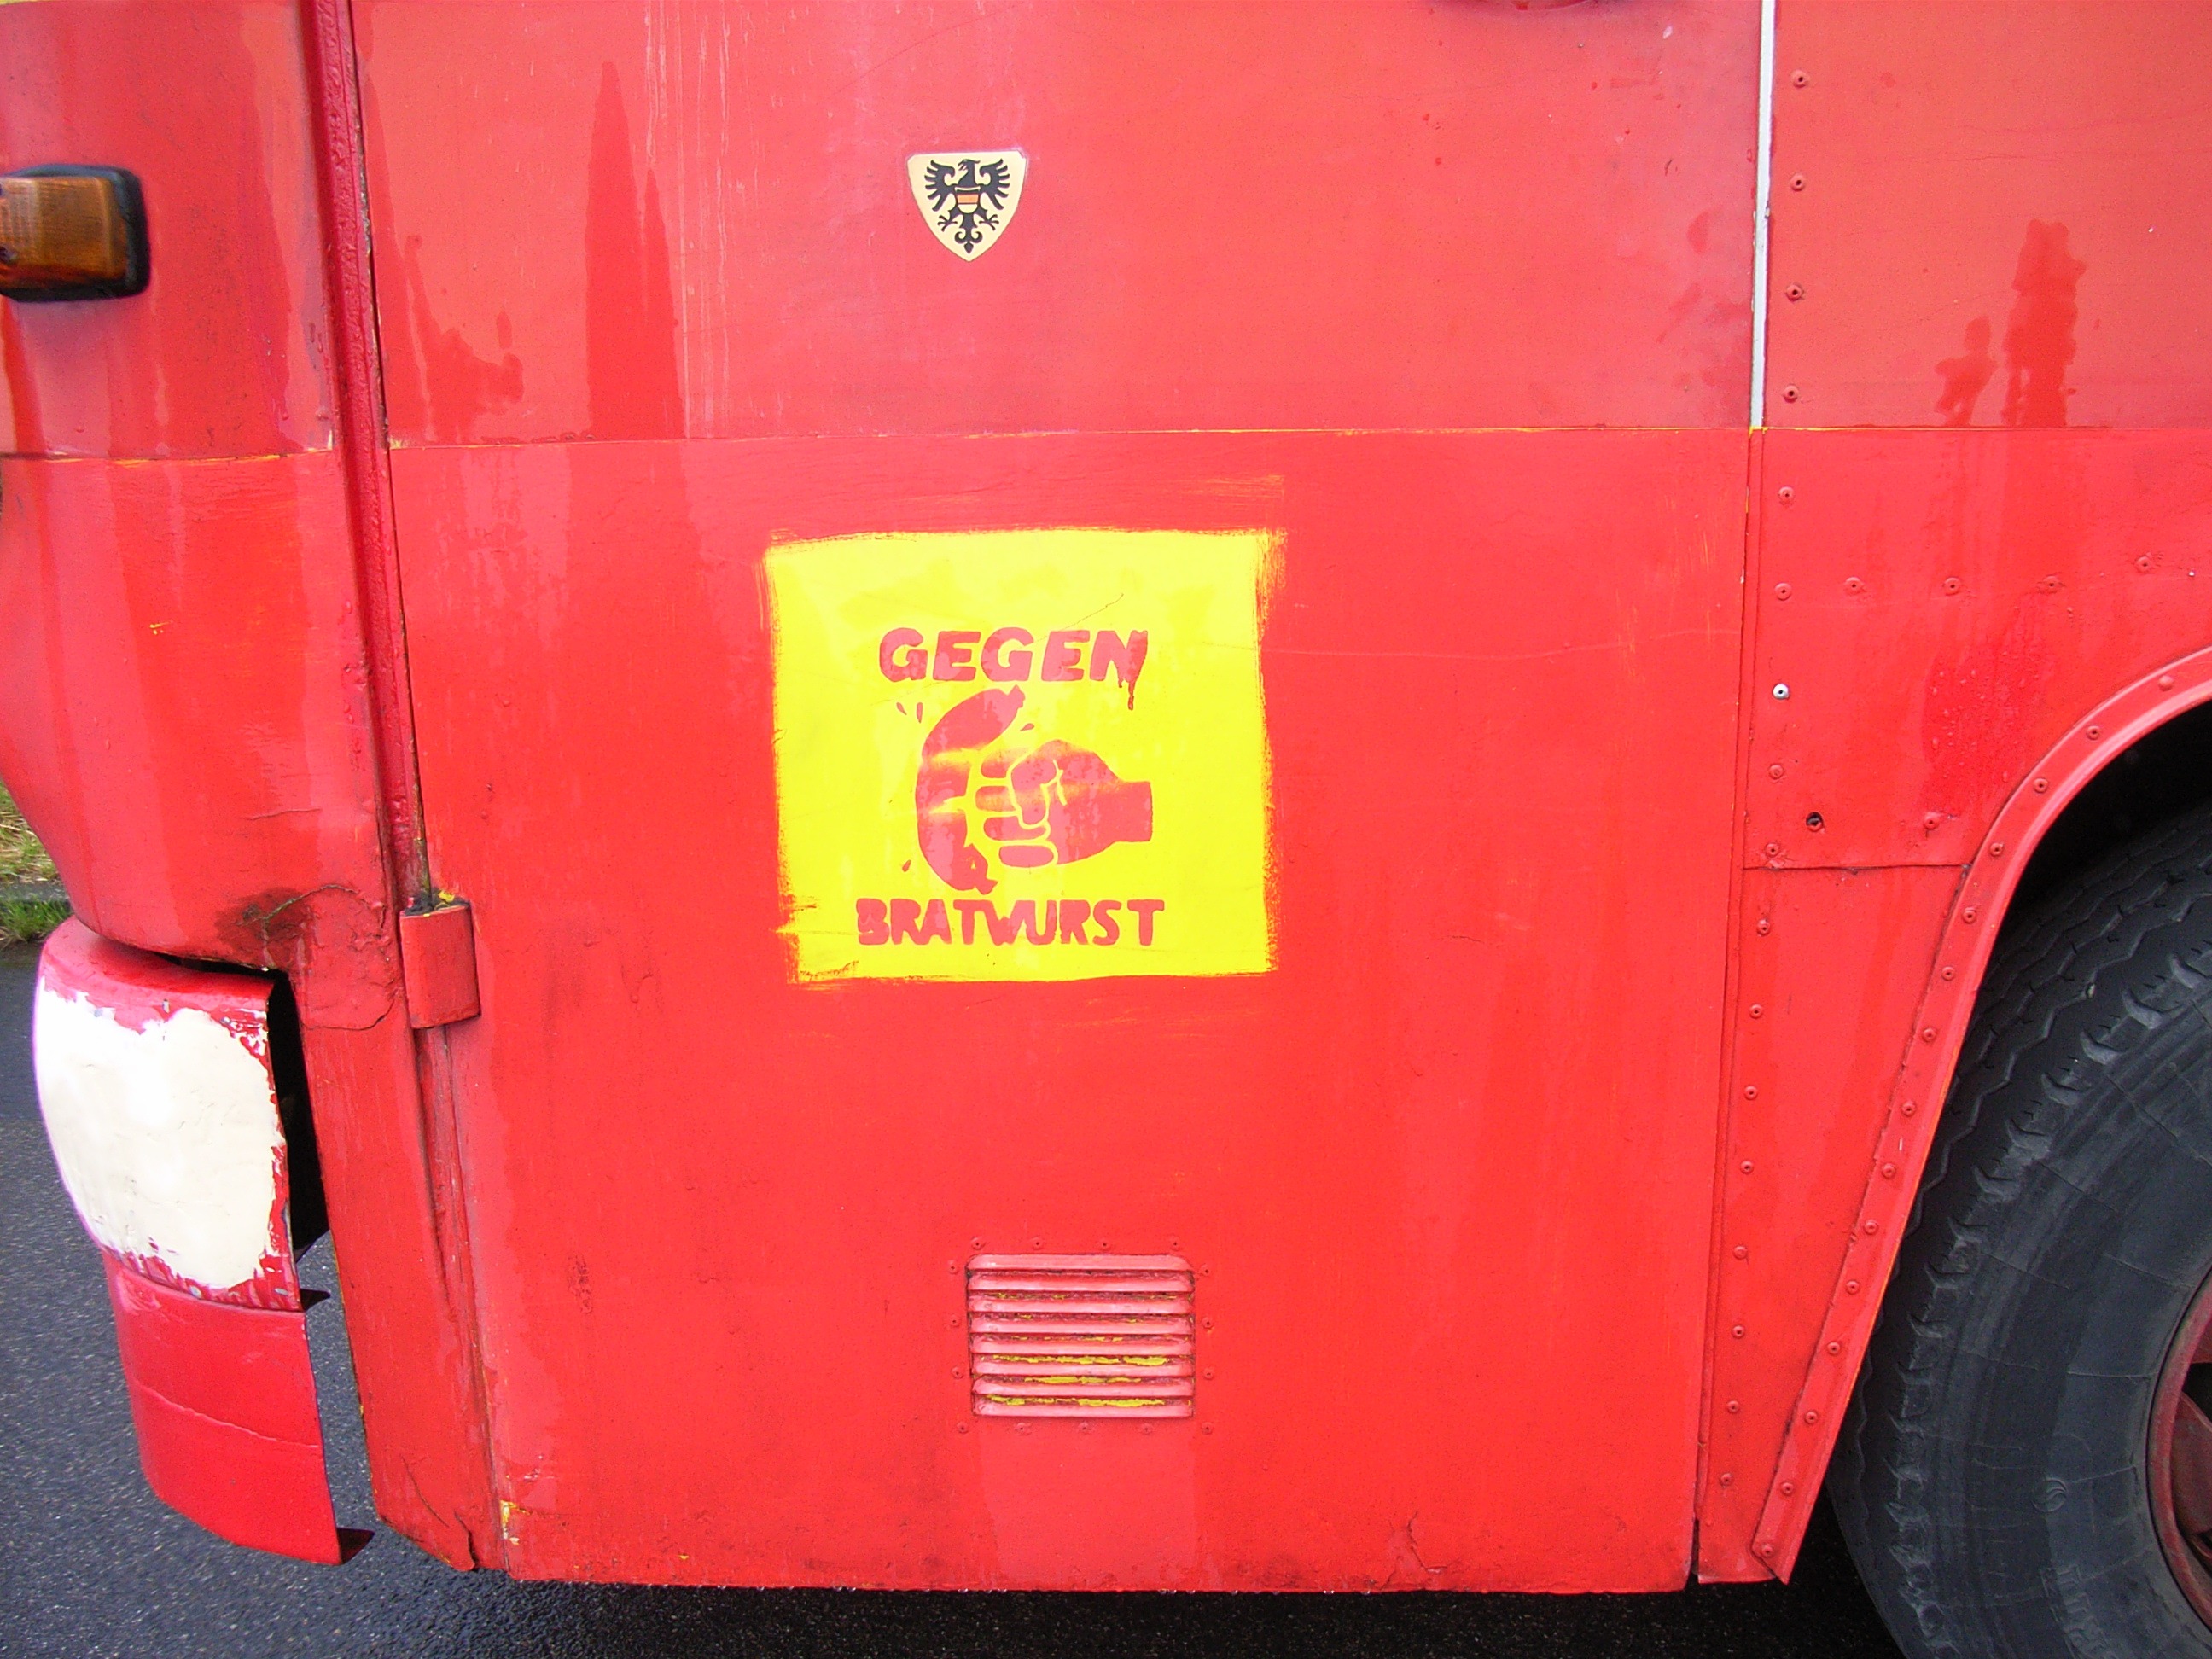
car, van, truck, red, vehicle, yellow, graffiti, bumper, vandalism, anarchy, city car, land vehicle, automotive exterior, anarchist